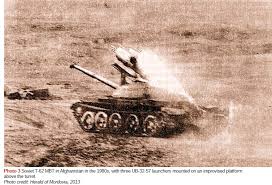
Label: MT_LB